Jokanovića kuća

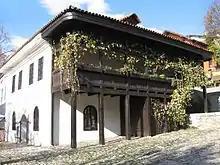
Jokanovica kuca

Jokanovića kuća (The house of Jokanović's), is one of the oldest buildings in Užice, a city in western Serbia. It is located in the center of the town, next to a local art gallery.